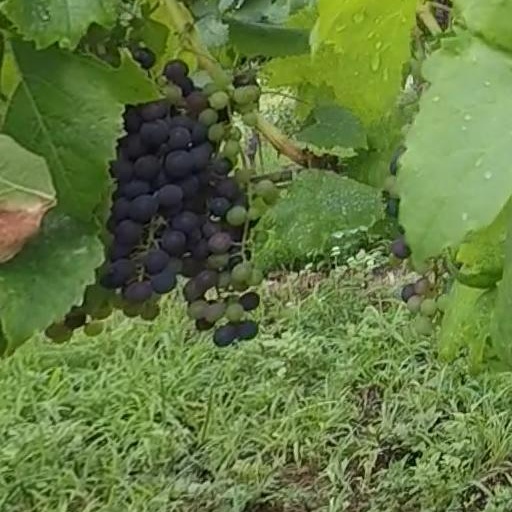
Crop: grape